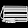
Label: Bag